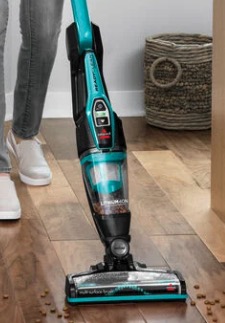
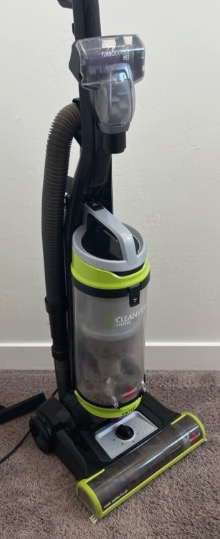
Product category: items_vacuum
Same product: no